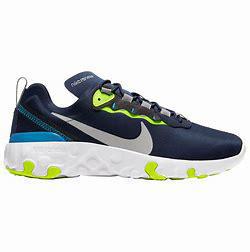
Brand: Nike
Model: Renew Element 55